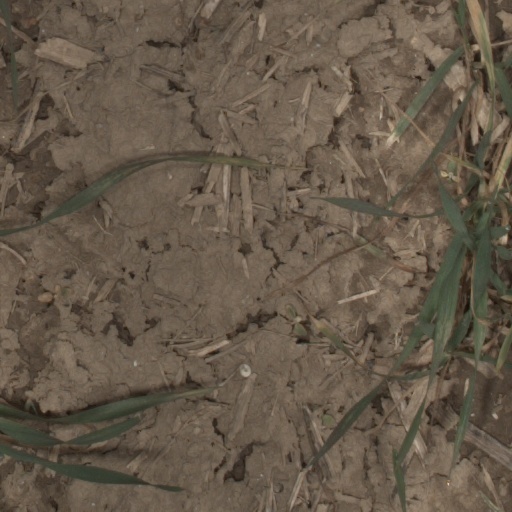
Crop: wheat